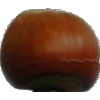
Label: nut_forest